Assassination of Pim Fortuyn

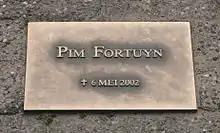
Commemorative plaque at the car park where Fortuyn was assassinated

The assassination shocked many in the Netherlands and exposed cultural clashes within the country. Riots broke out on the Binnenhof on the evening following the killing. Politicians from all political parties suspended campaigning, but the elections were not postponed. Under Dutch law, it was not possible to modify the ballots, so Fortuyn became a posthumous candidate. The Pim Fortuyn List (LPF) went on to make an unprecedented debut in the House of Representatives, winning 26 seats (17% of the 150 seats in the house). This success was short-lived. In the elections the following year, Pim Fortuyn seats dropped to eight. After the 2006 elections, the party had no seats in the House of Representatives.